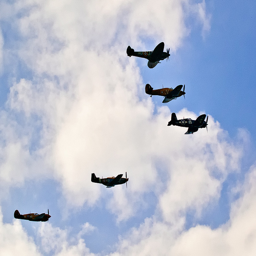
Five airplanes flying in the clouds and sky.
Five old fashioned looking airplanes in formation in the sky.
Synchronized airplanes are flying through a partly cloudy sky.
five old planes fly in formation in the sky
Some old planes fly in formation in the air on a cloudy day.